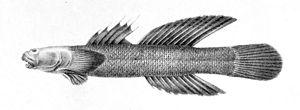
Les Sicydiinae sont une sous-famille de poissons de la famille des Gobiidae, regroupant certaines espèces appelés Gobies.